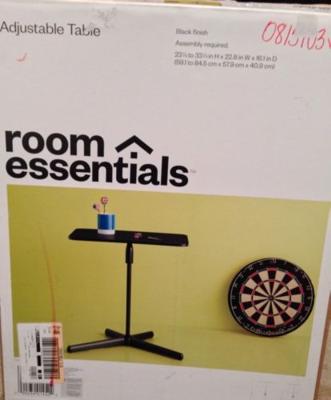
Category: table